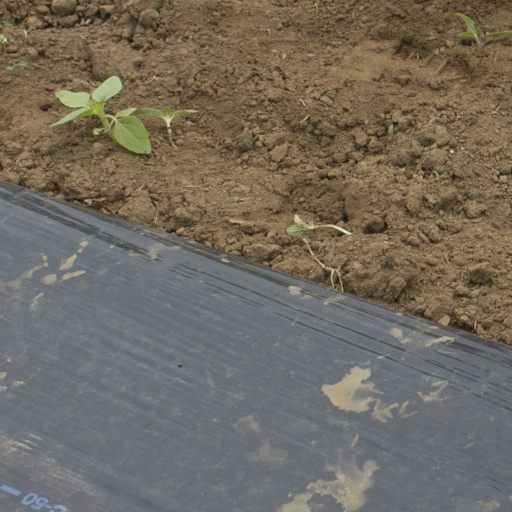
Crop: Jerusalem artichoke